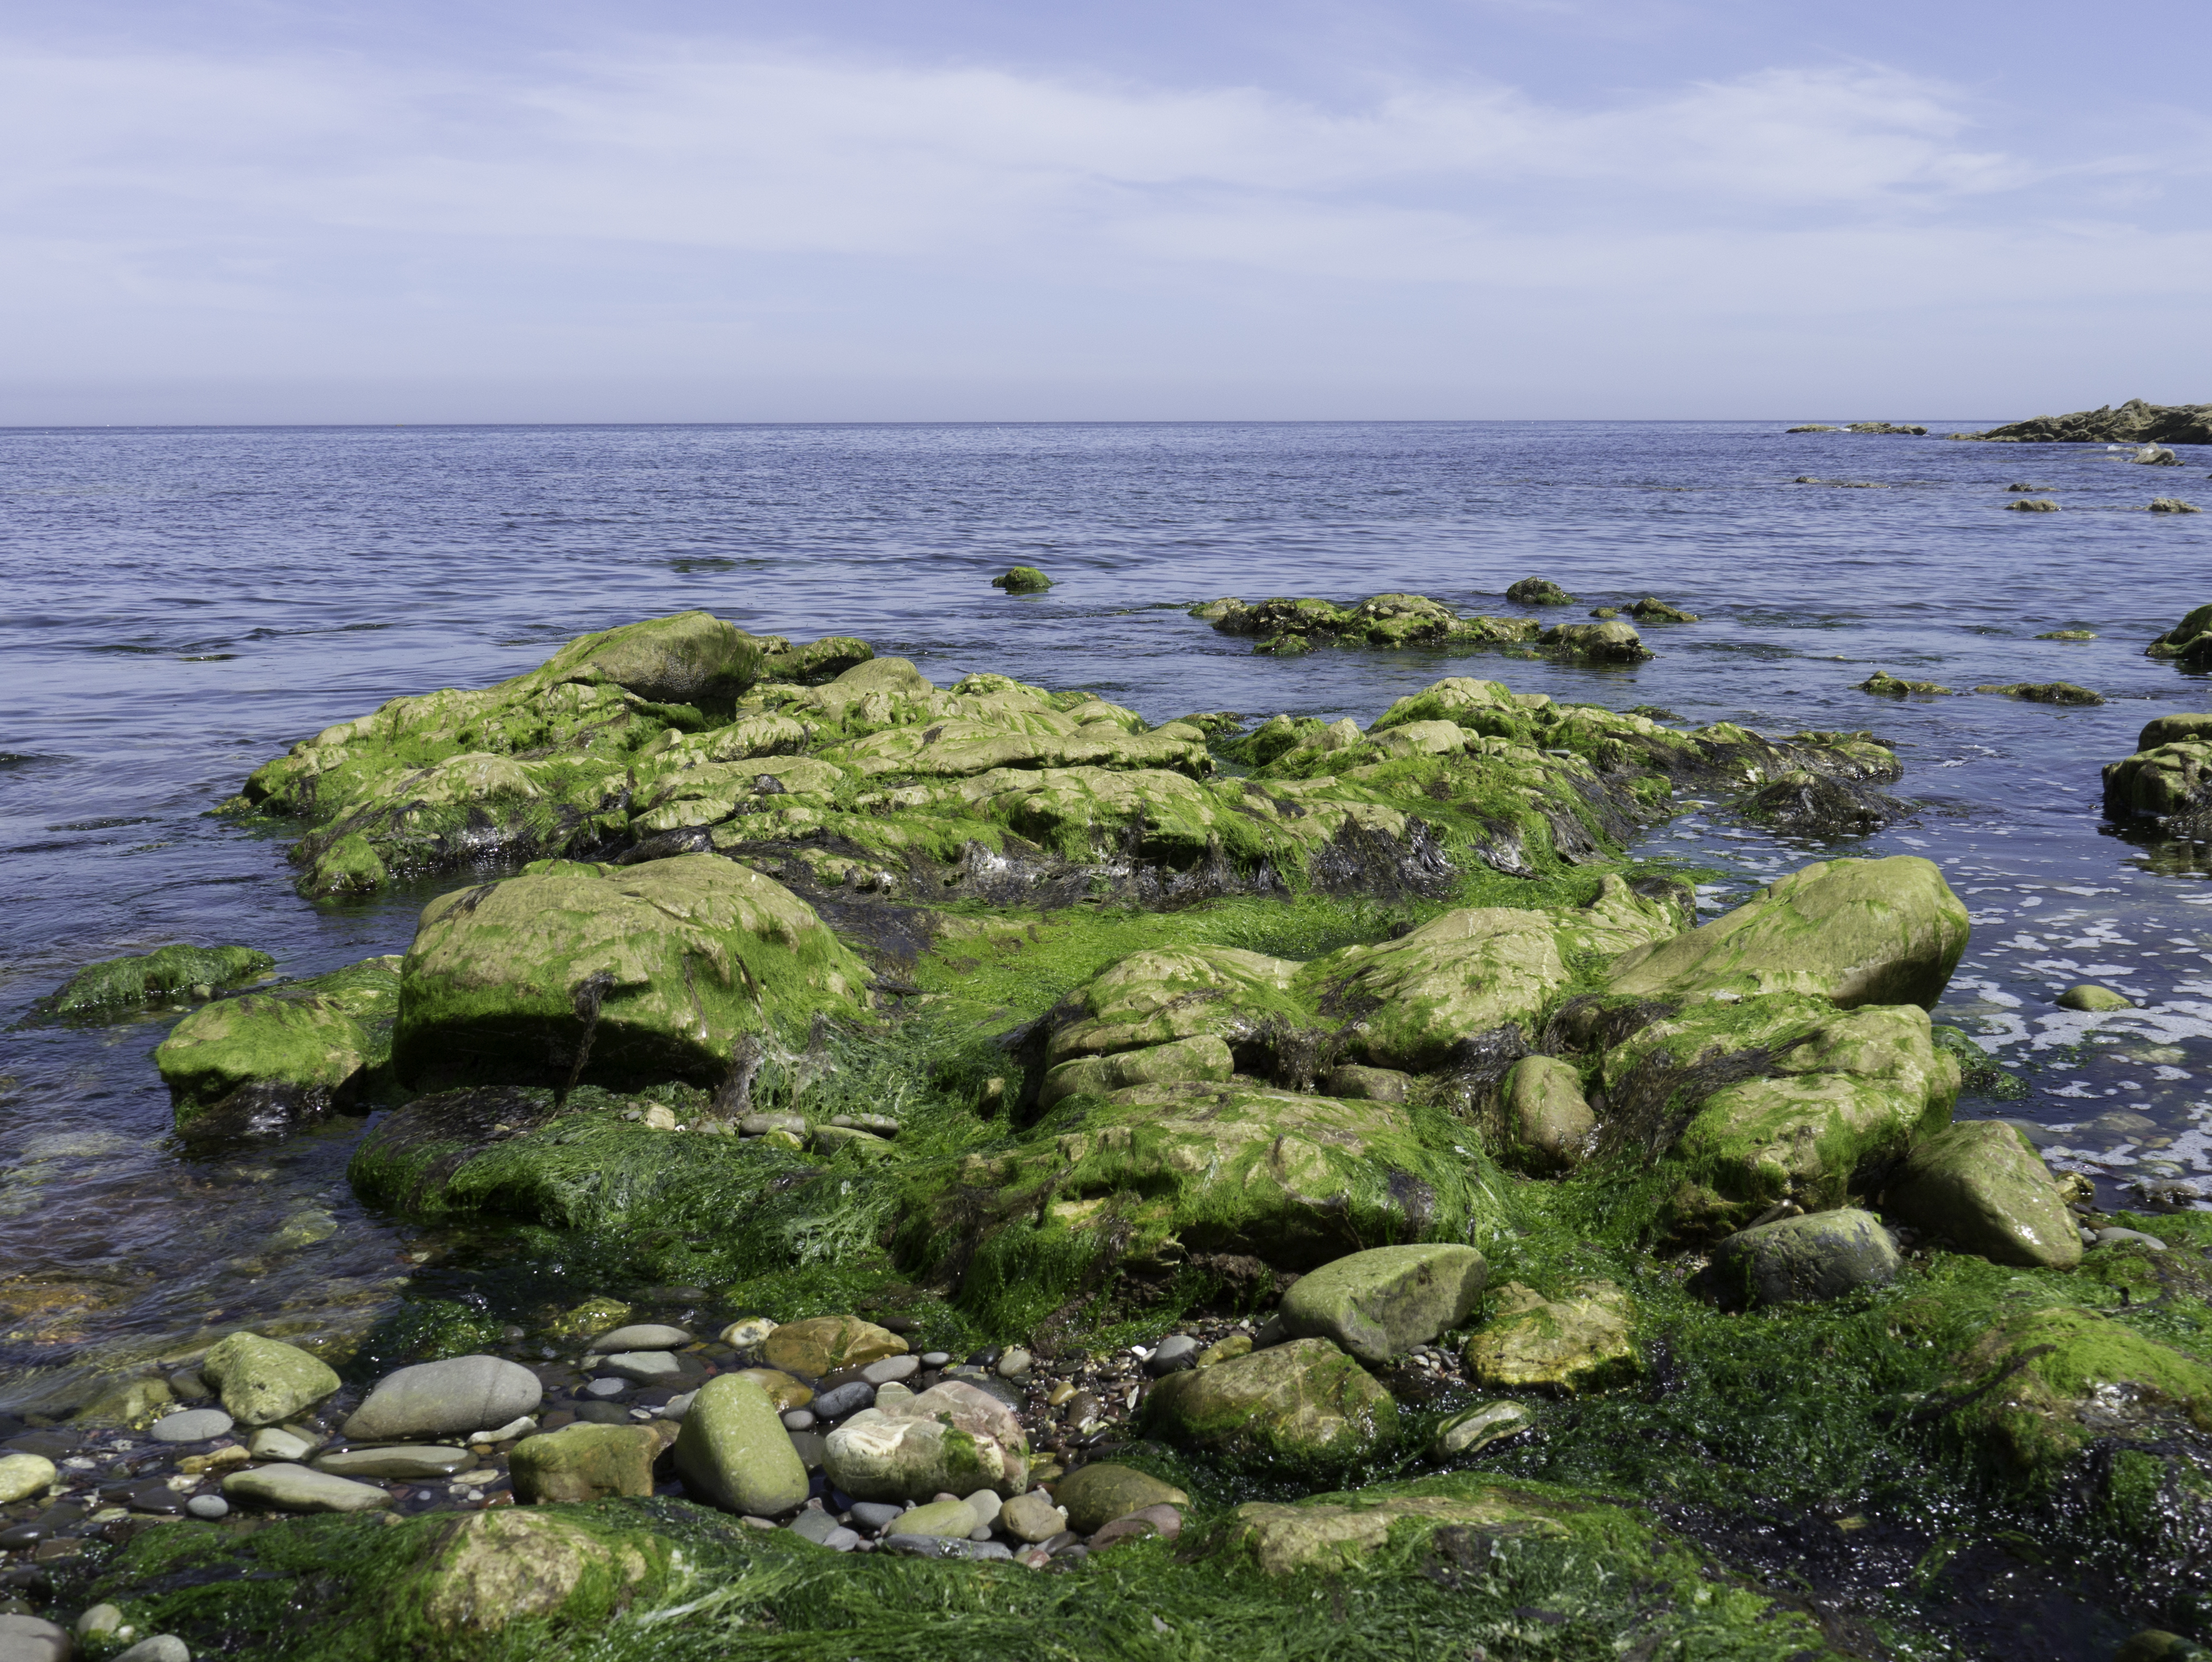
tang, north, sea, coast, vegetation, green algae, algae, rock, shore, natural landscape, seaweed, ocean, Raised beach, non vascular land plant, plant, sea lettuce, coastal and oceanic landforms, moss, grass, chlorophyta, tide pool, antarctic flora, landscape, promontory, horizon, bay, wildflower, vascular plant